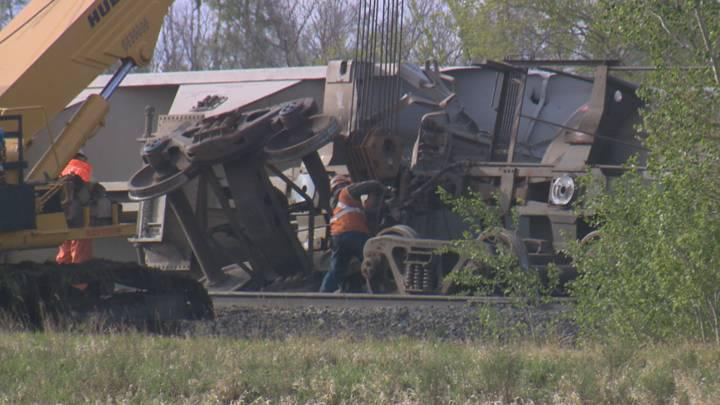
no leaks reported after cars derail east .
Relation: Story